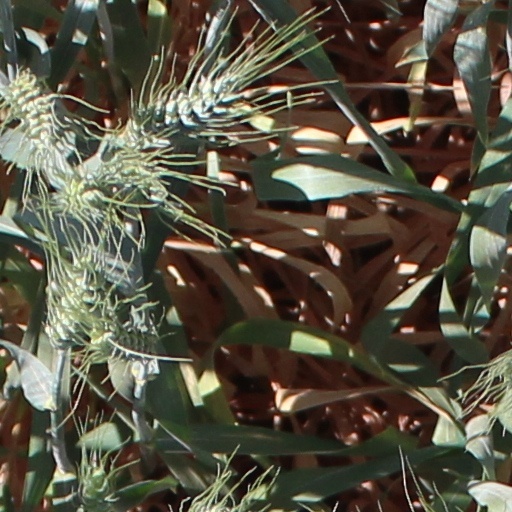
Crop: wheat